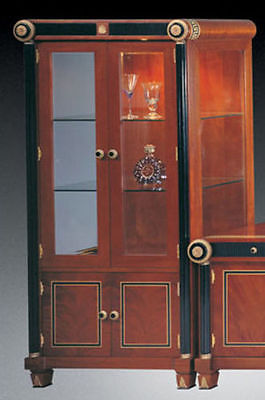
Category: cabinet